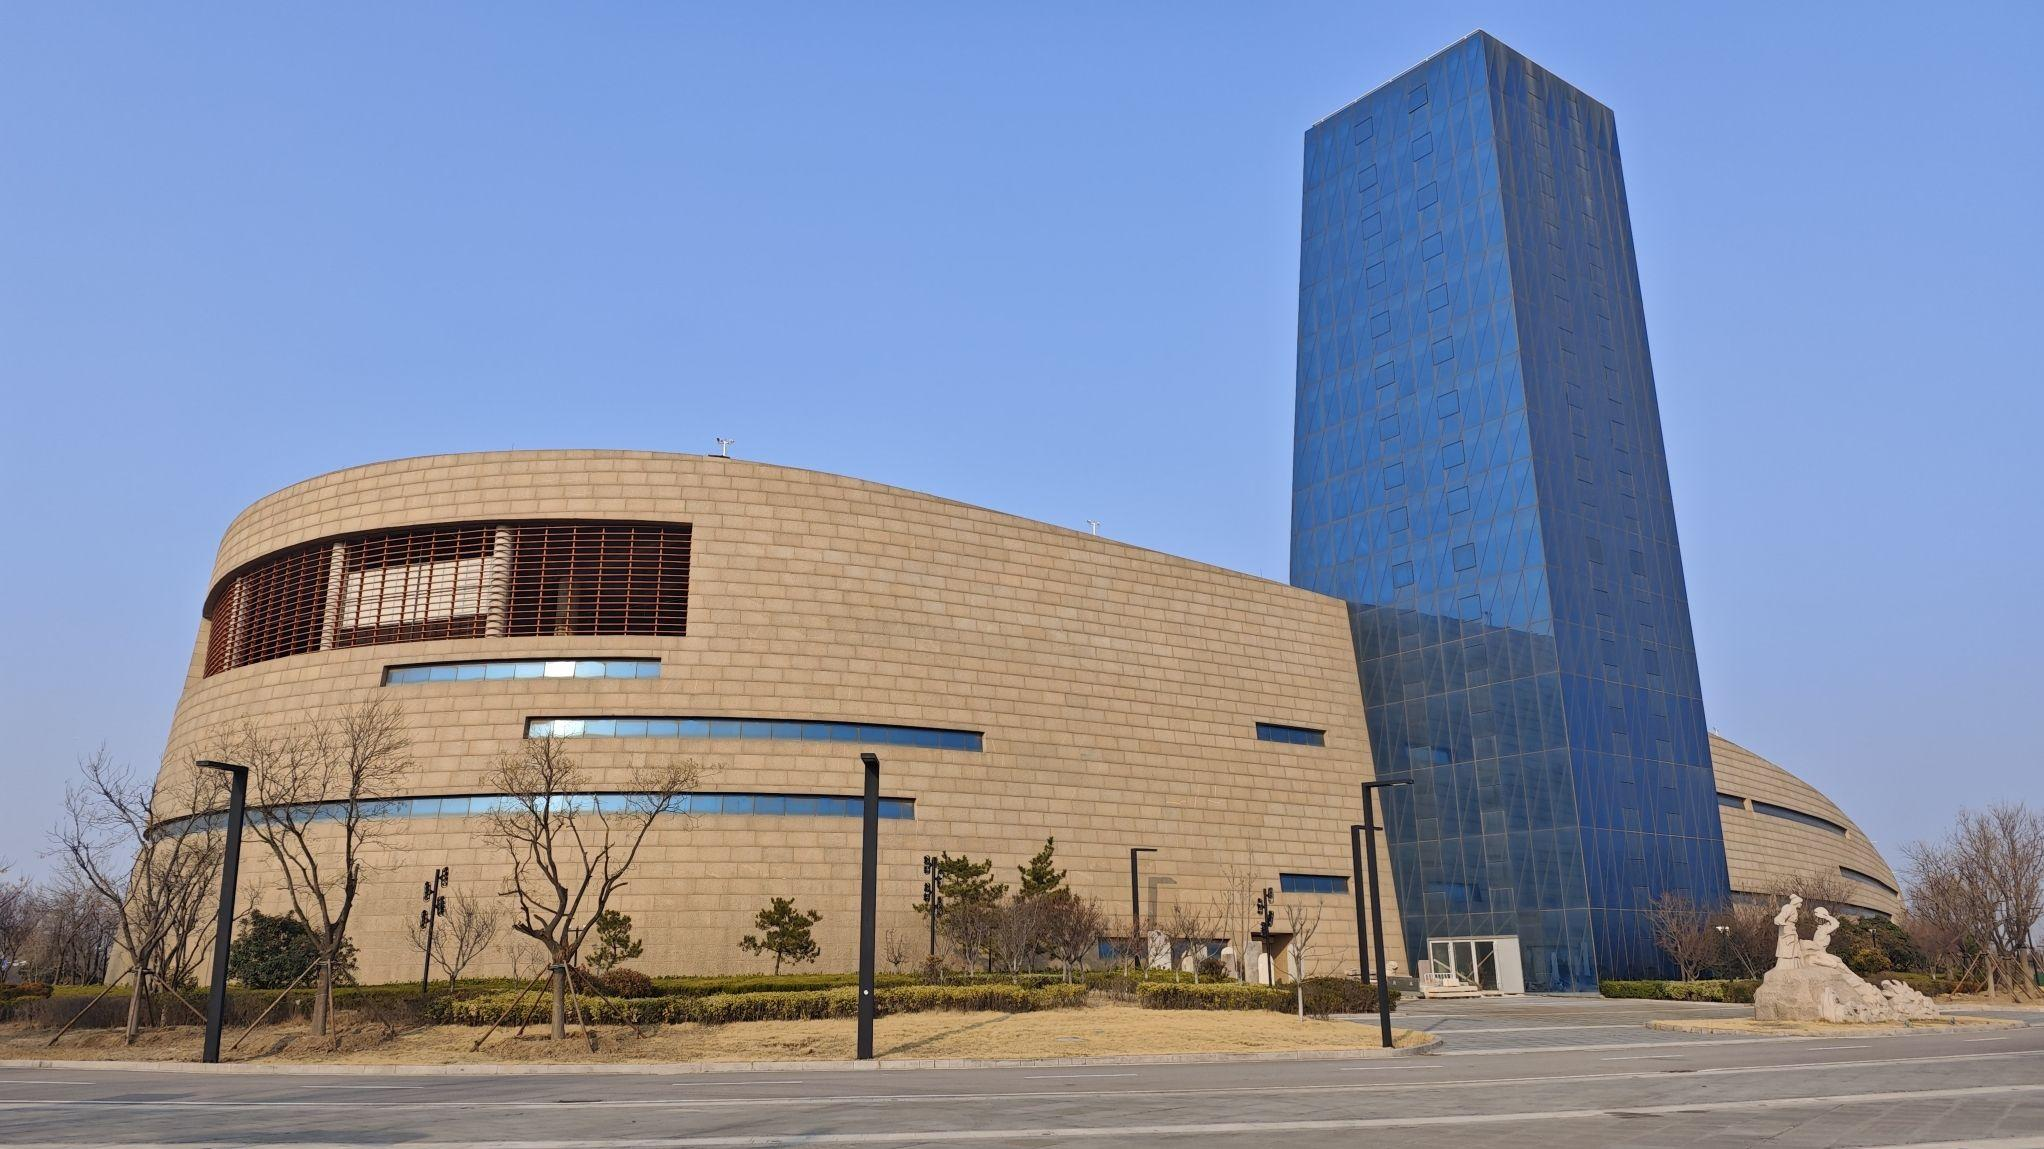
地标名称：大沽河博物馆
所在城市：青岛市·胶州市